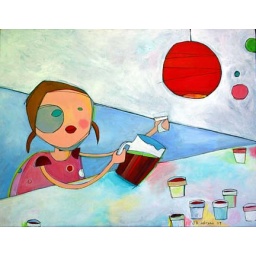
red juice in styrofoam cups